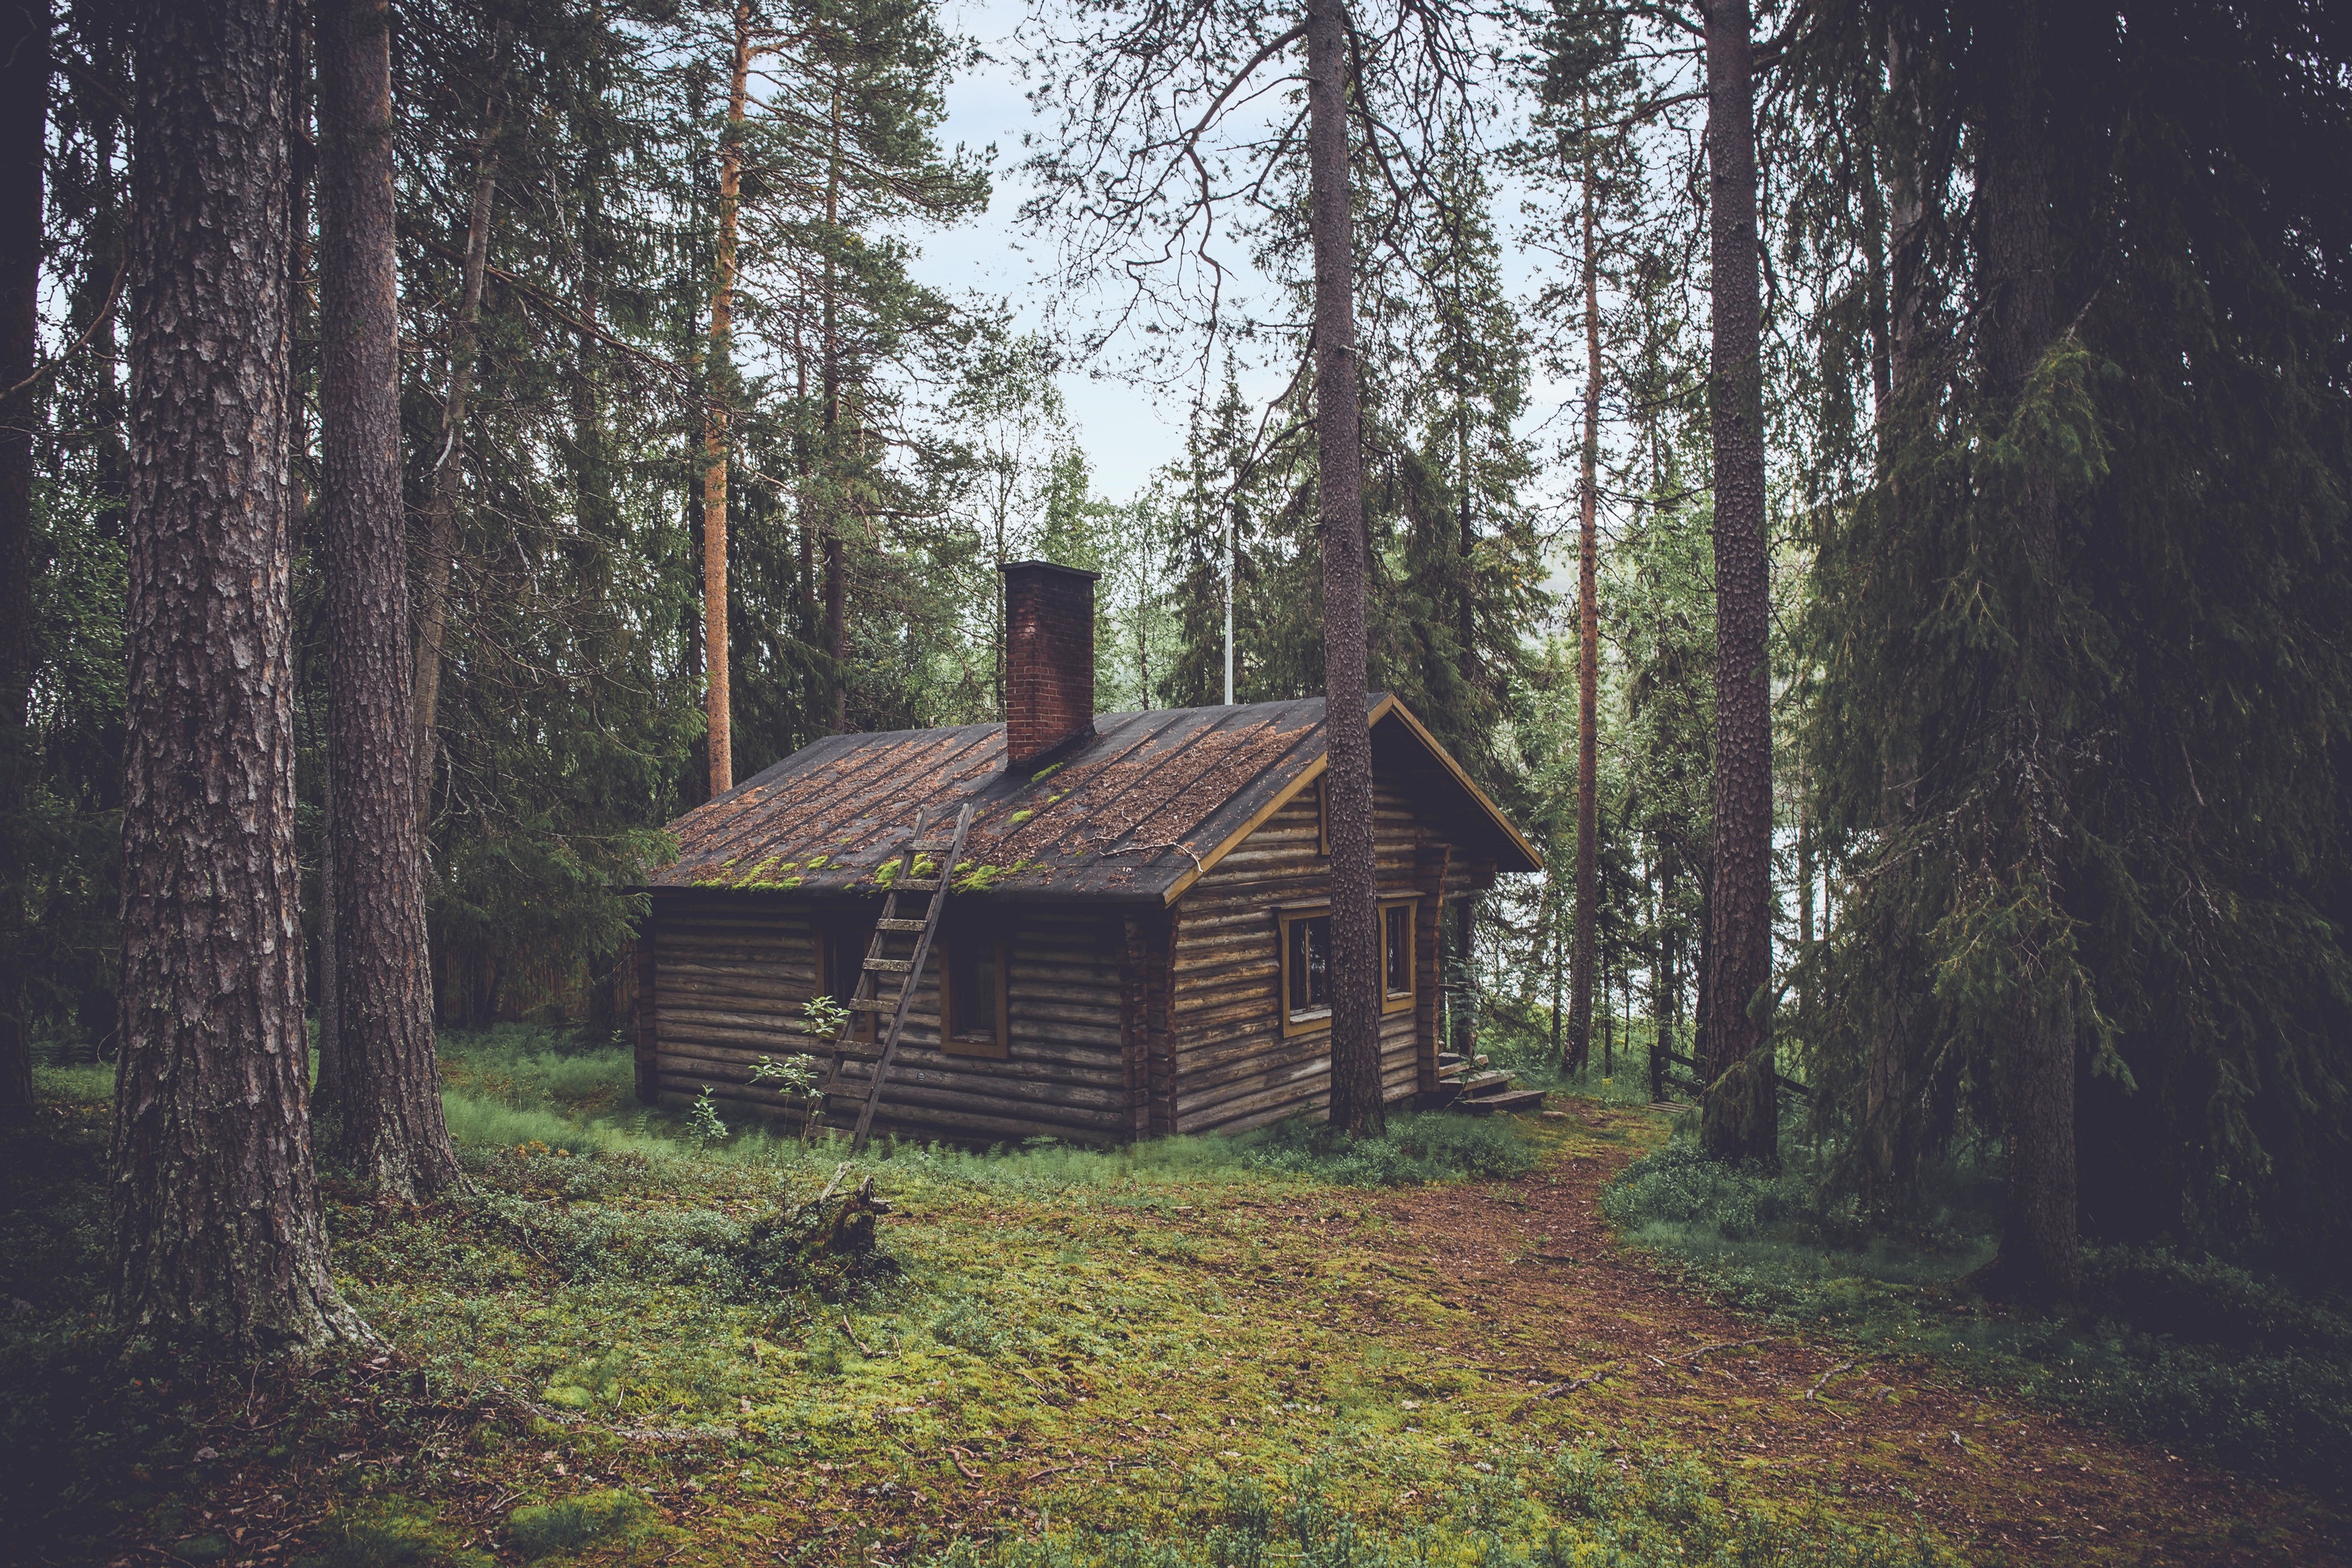
tree, forest, wilderness, wood, house, building, hut, shack, jungle, cottage, dwelling, woodland, log cabin, habitat, rural area, natural environment